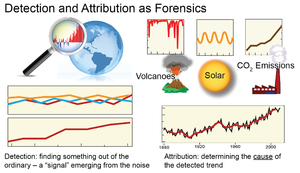
L'attribution du changement climatique récent est le travail entrepris pour déterminer scientifiquement les mécanismes responsables du réchauffement climatique récent et des changements climatiques induits sur la Terre. L’effort s’est concentré sur les changements observés au cours de la période de relevés de température instrumentale, en particulier au cours des cinquante dernières années. C’est la période durant laquelle l’activité humaine a connu la croissance la plus rapide et pour laquelle on dispose de relevés atmosphériques au-dessus de la surface. Selon le Groupe d'experts intergouvernemental sur l'évolution du climat, il est extrêmement probable que l'influence humaine soit la cause principale du réchauffement de la planète entre 1951 et 2010.